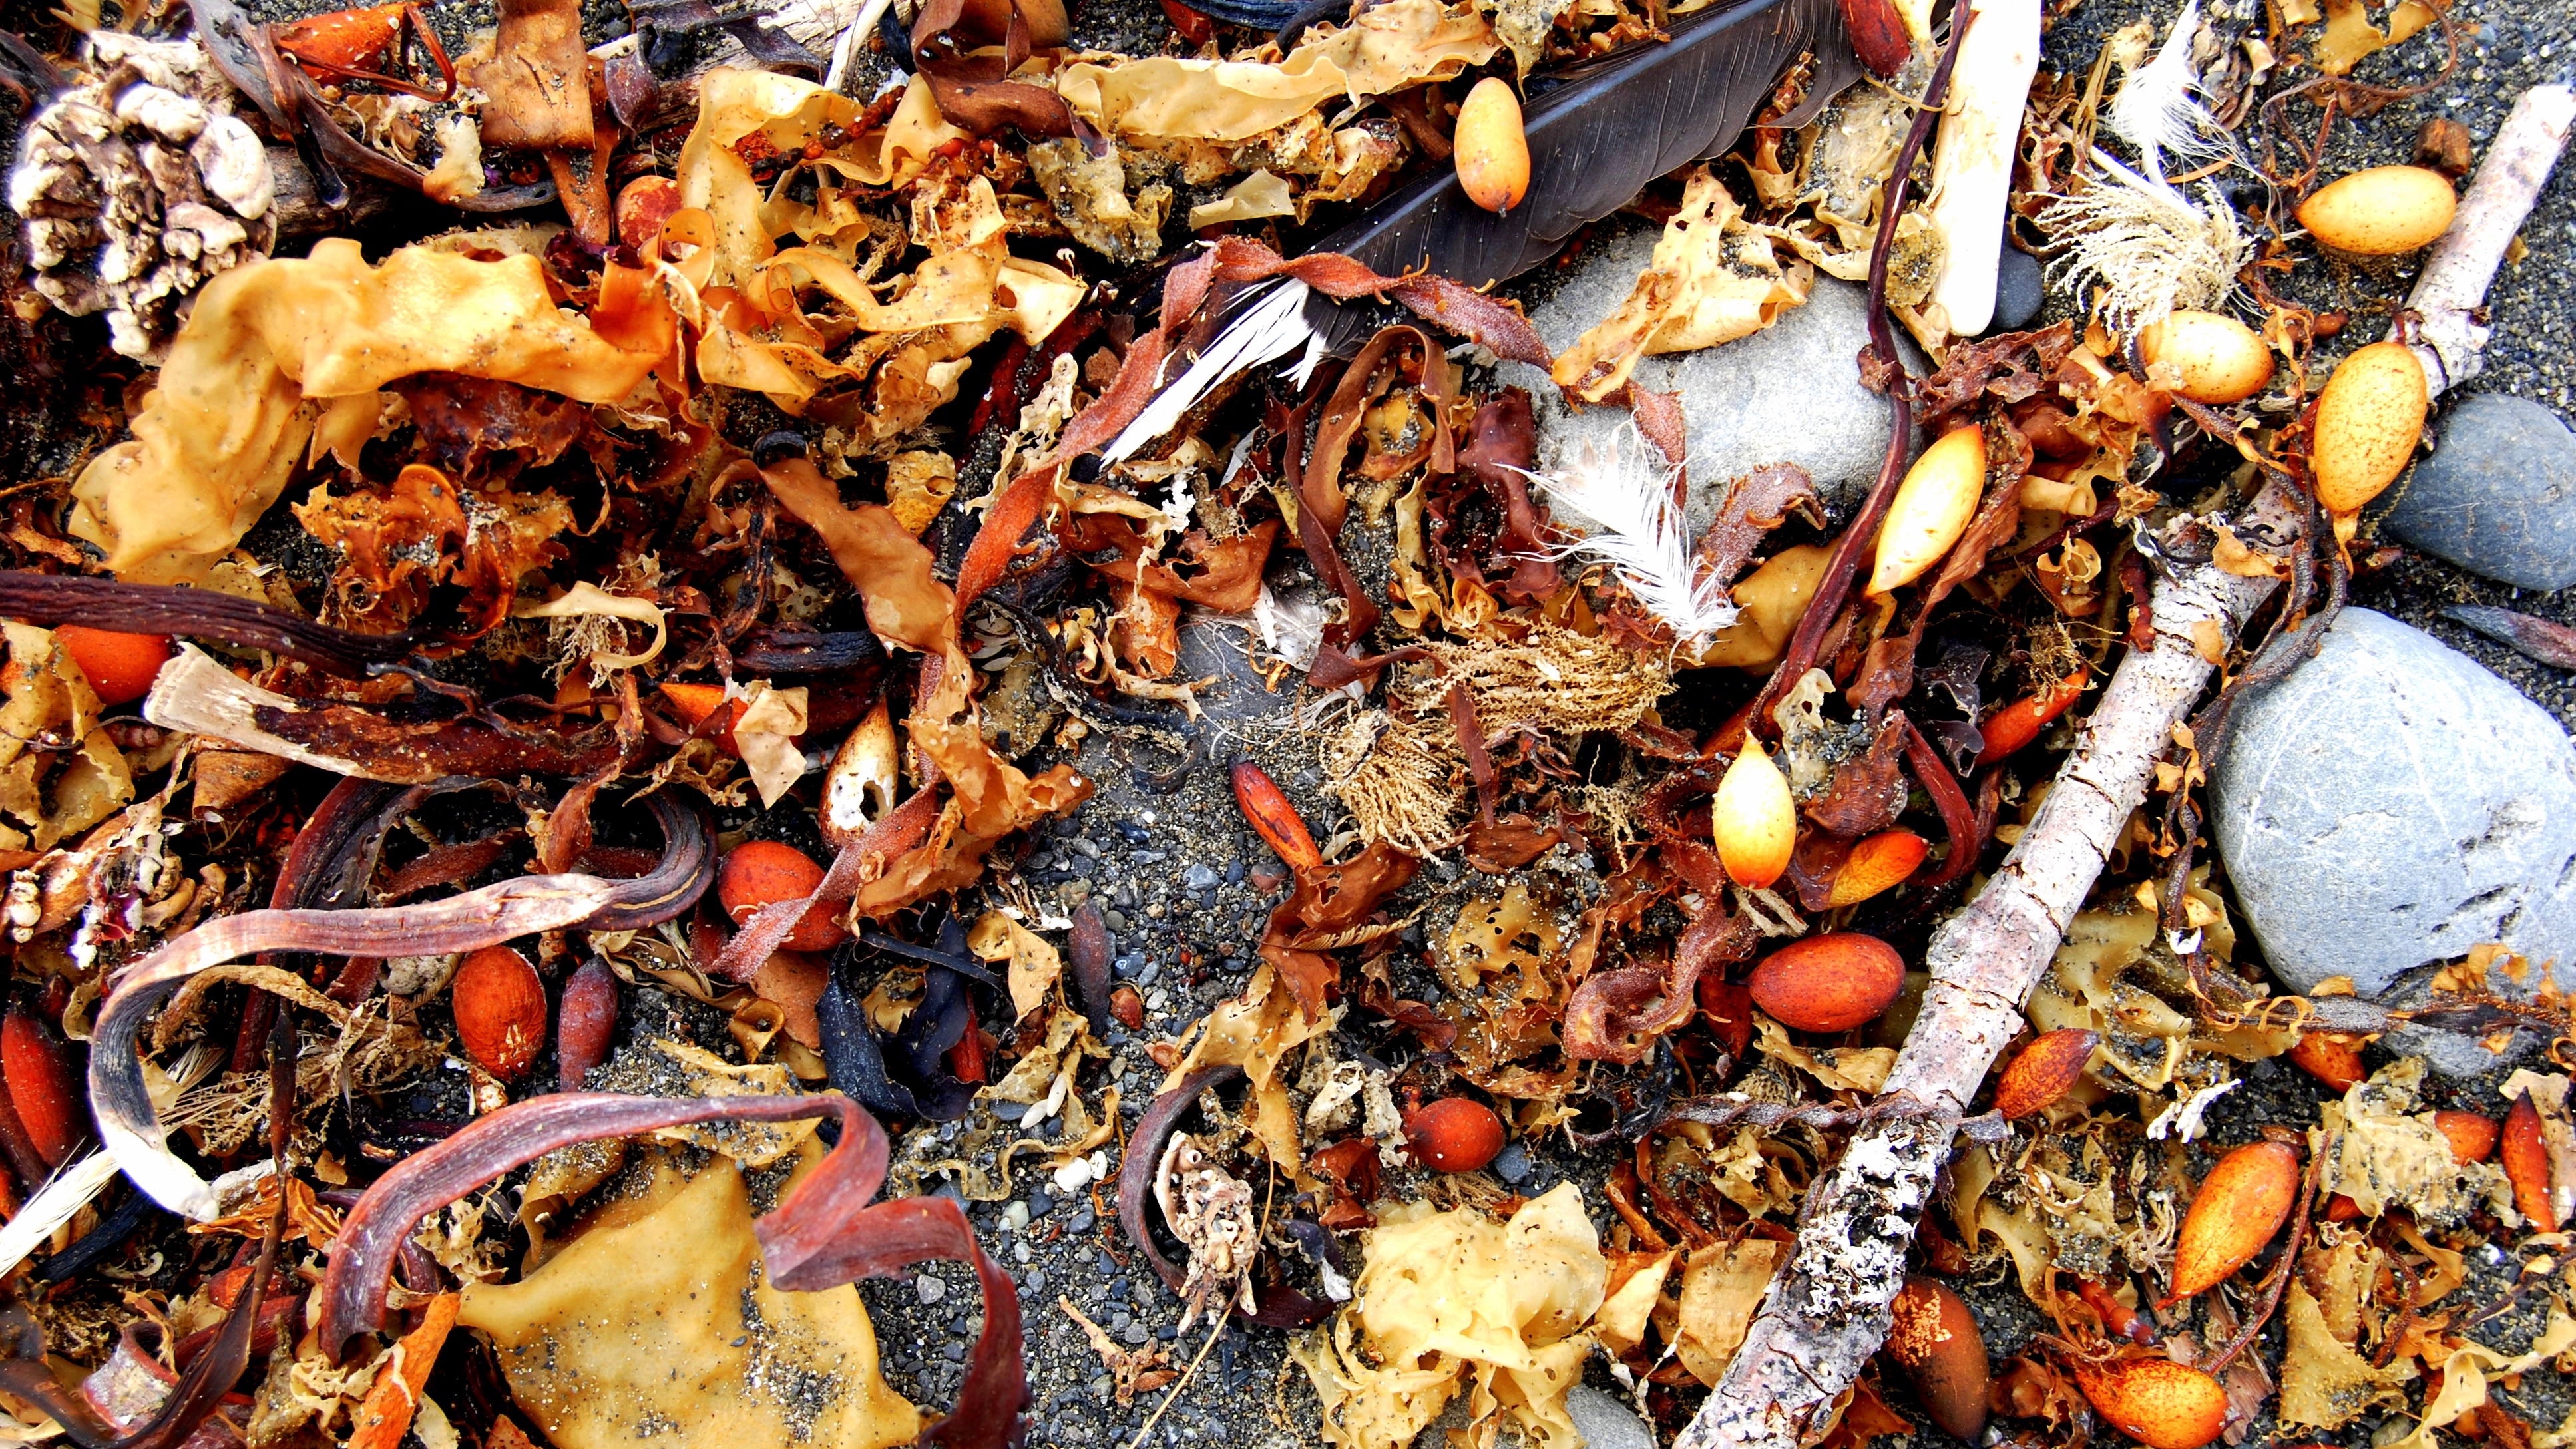
leaf, produce, autumn, season